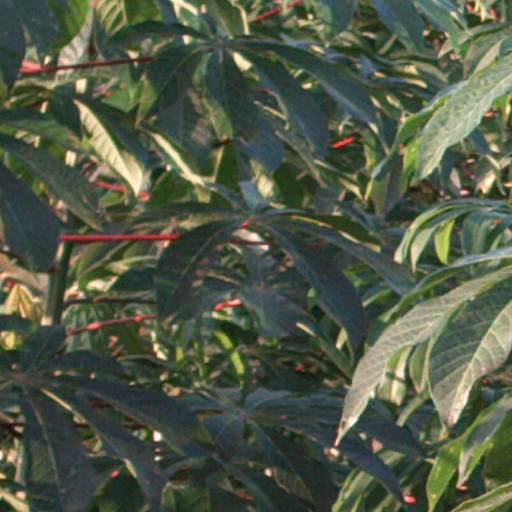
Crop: cassava